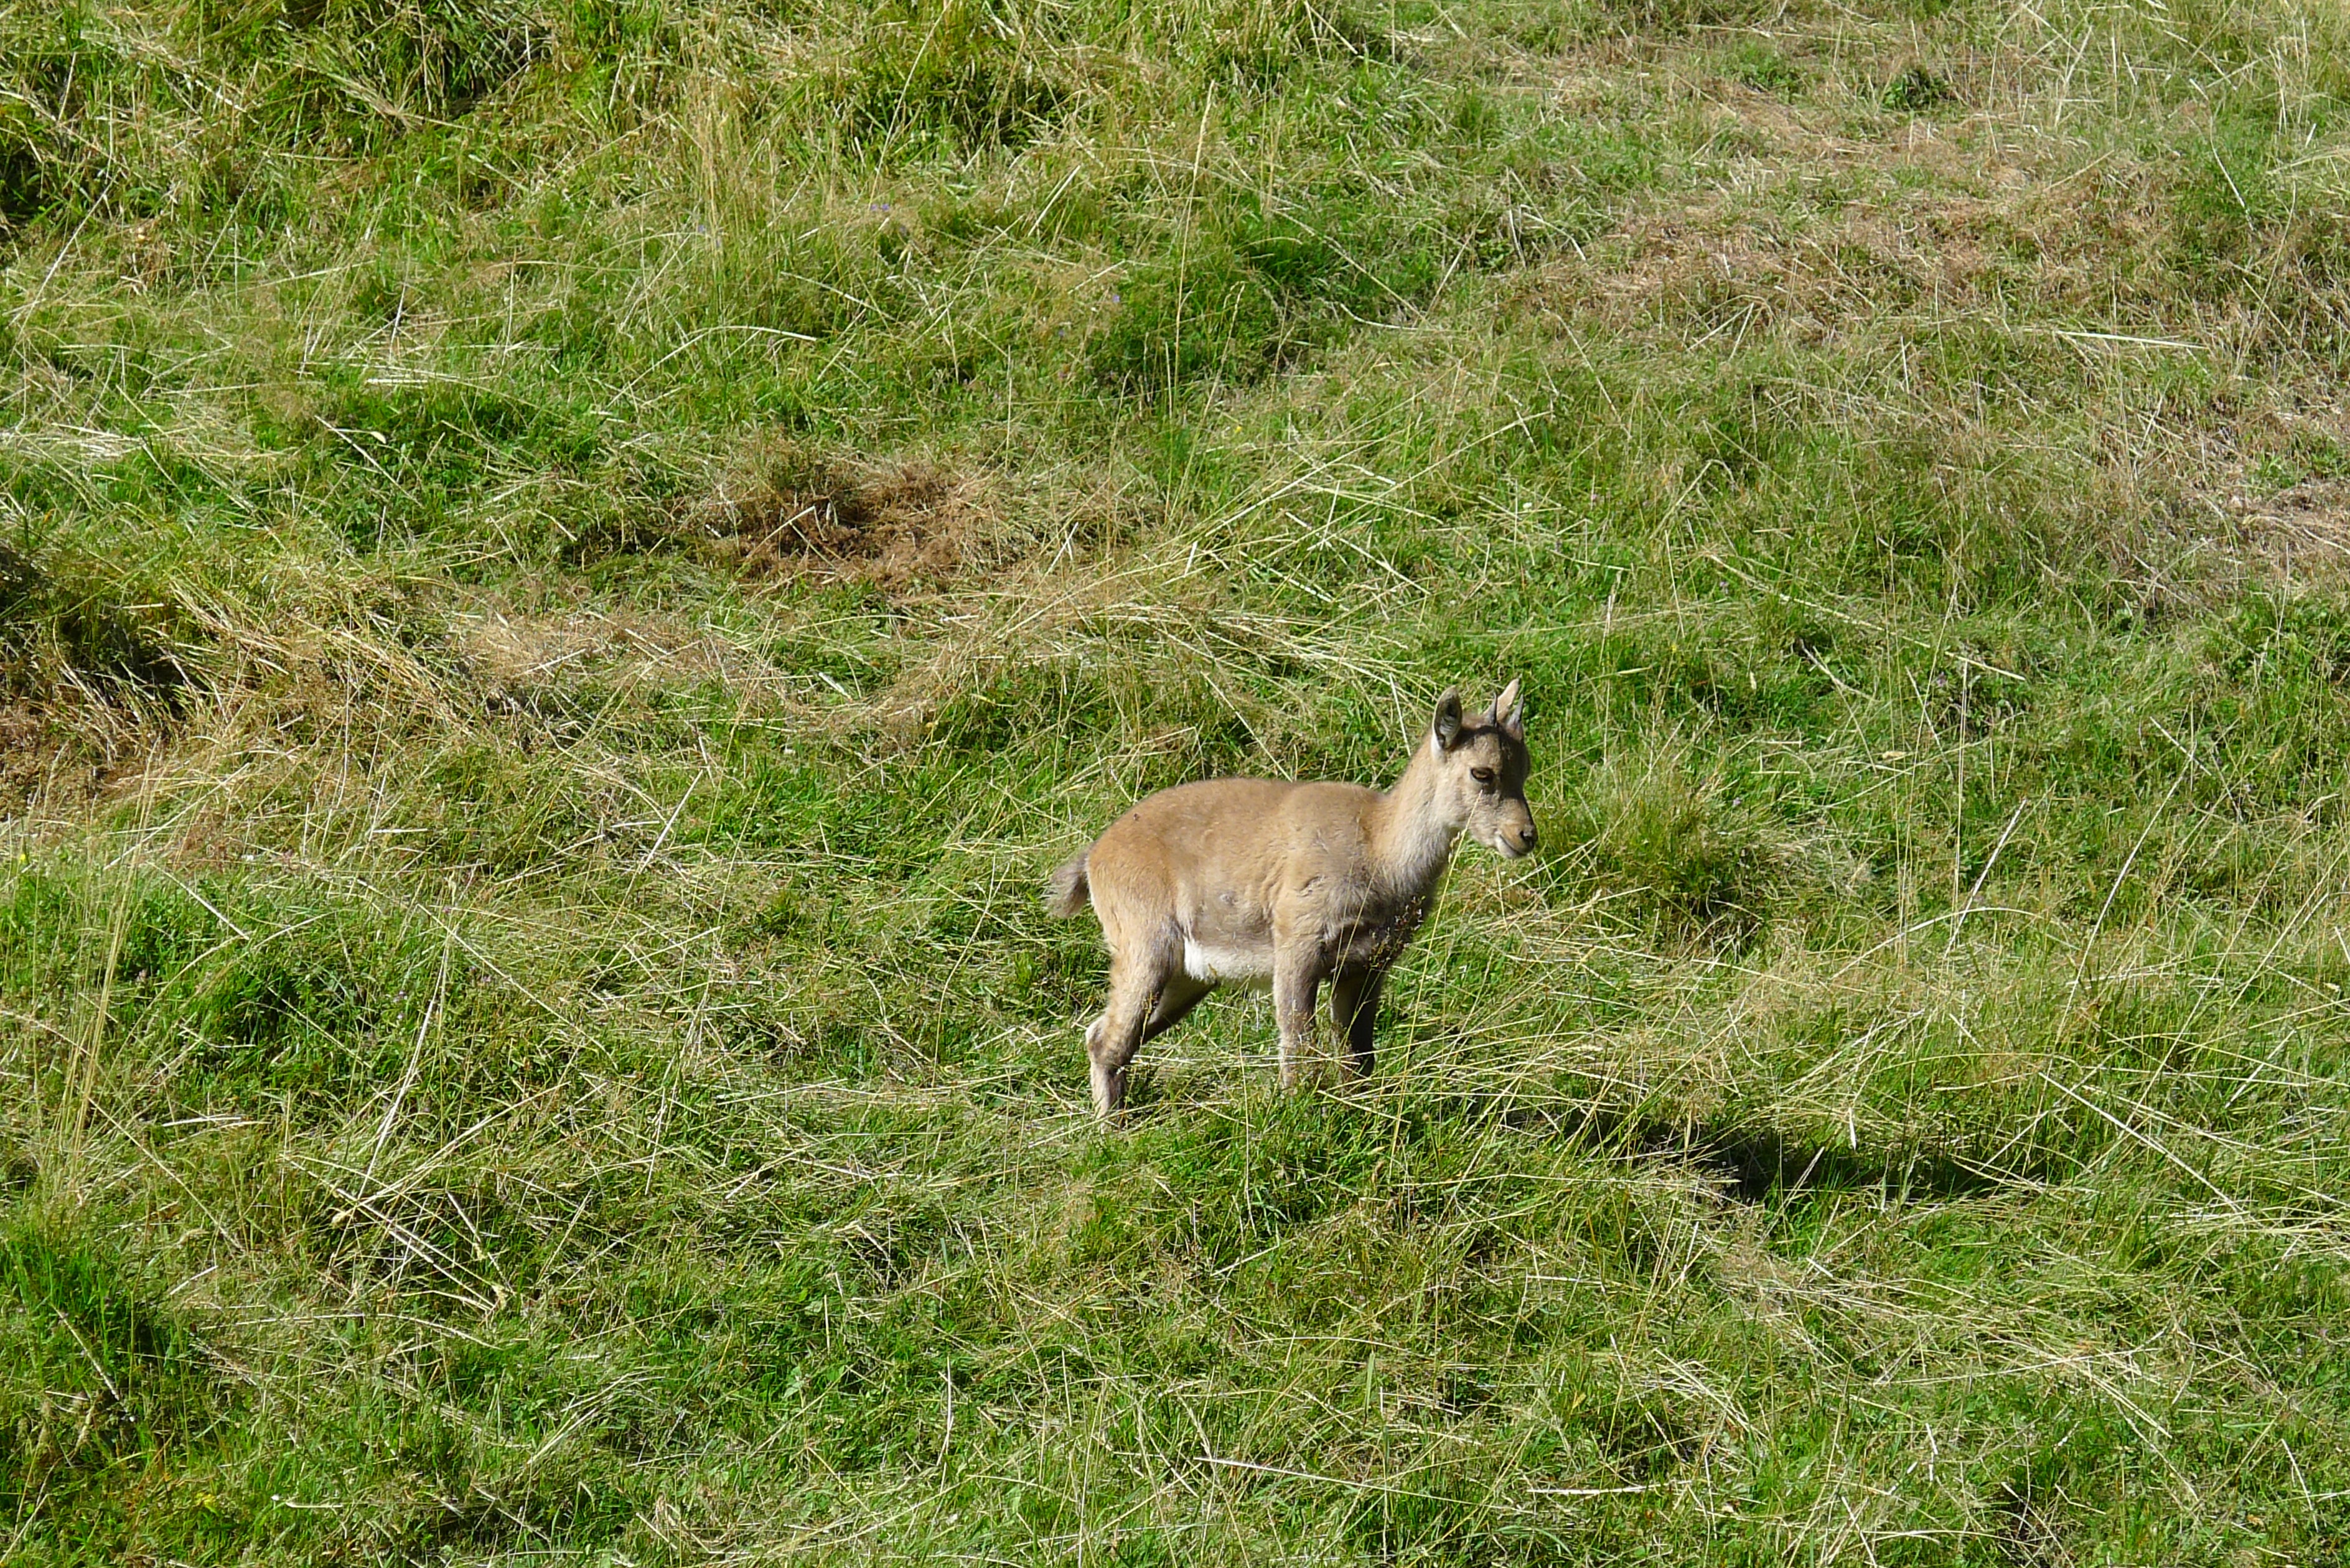
grass, mountain, meadow, prairie, wildlife, deer, pasture, grazing, mammal, fauna, grassland, animals, vertebrate, chamois, white tailed deer